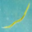
Label: worm